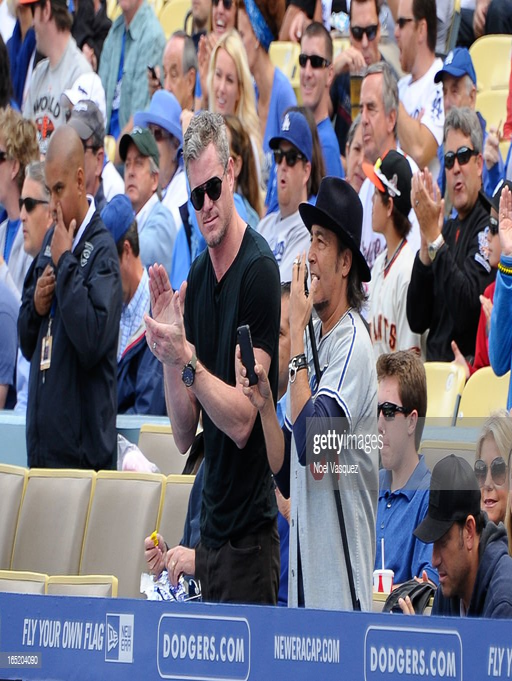
actor attends a baseball game .